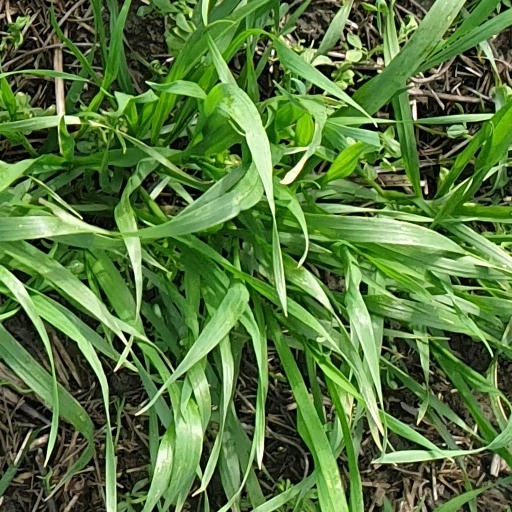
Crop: wheat